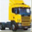
Label: truck